Religion in medieval England

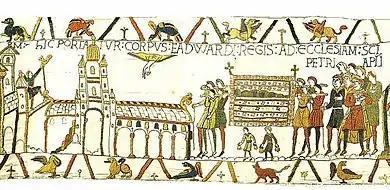
Edward the Confessor's Westminster Abbey, depicted in the Bayeux Tapestry

In 1000, there were eighteen dioceses in England. In the province of Canterbury: Canterbury, Rochester, London, Winchester, Dorchester, Ramsbury, Sherborne, Selsey, Lichfield, Hereford, Worcester, Crediton, Cornwall, Elmham, Lindsey, and Wells. In the province of York: York and Durham. To assist bishops in supervising the parishes and monasteries within their dioceses, the office of archdeacon was created. Once a year, the bishop would summon parish priests to the cathedral for a synod.